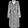
Label: Coat